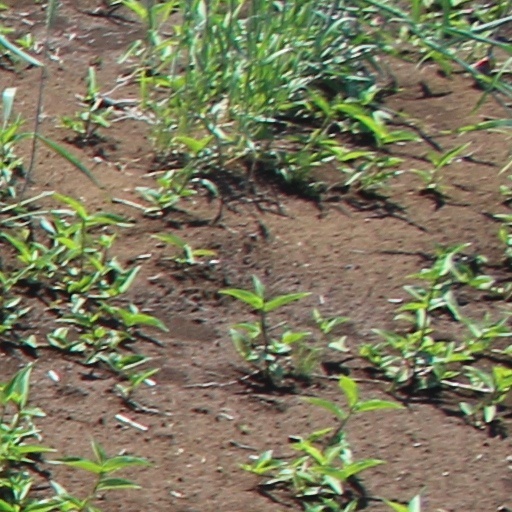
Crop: wheat